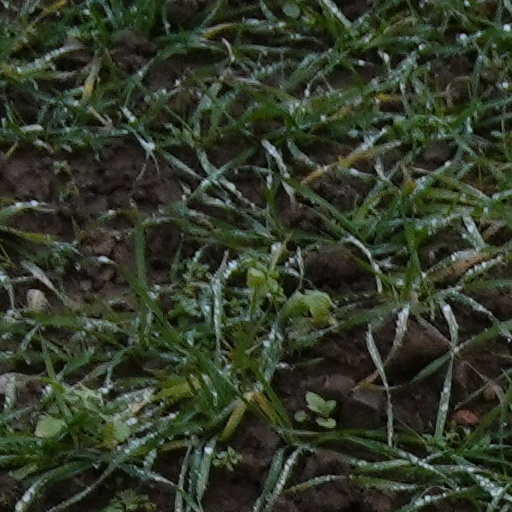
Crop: wheat